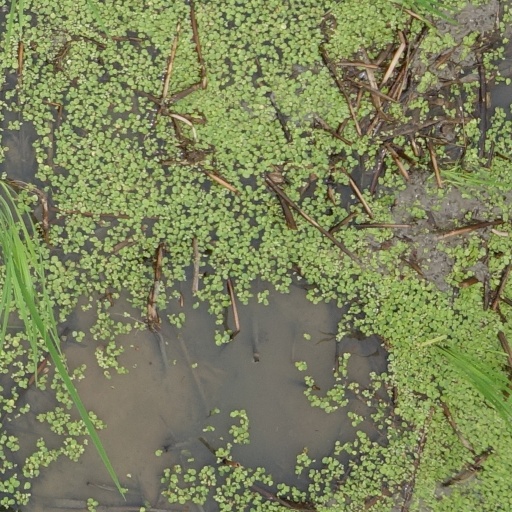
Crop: rice